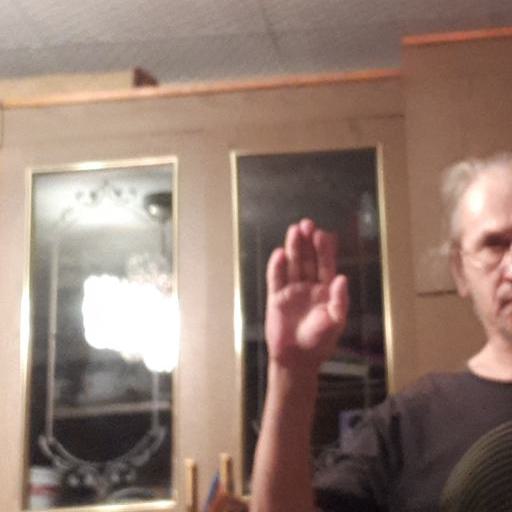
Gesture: stop